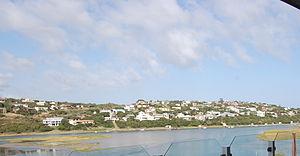
Boesmansriviermond ou Bushman's River Mouth est une petite ville balnéaire située au bord de l'océan indien dans la province du Cap-Oriental en Afrique du Sud et gérée par la municipalité locale de Ndlambe dans le district de Sarah Baartman.